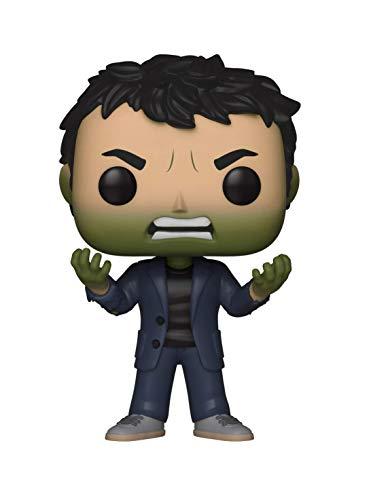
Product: Funko Pop! Marvel: Avengers Infinity War - Bruce Banner with Hulk Head
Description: From Avengers Infinity War, banner with Hulk head, as a stylized POP vinyl from Funko.
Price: $9.40
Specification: ASIN:B07G4WC3F1|ShippingWeight:5ounces(Viewshippingratesandpolicies)|DateFirstAvailable:August2,2018